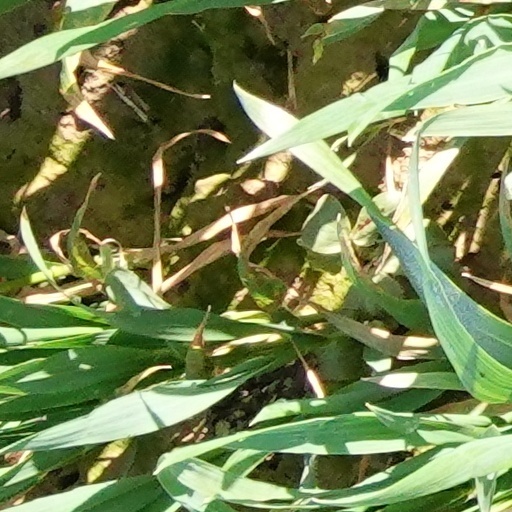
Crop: wheat